John L. Lewis

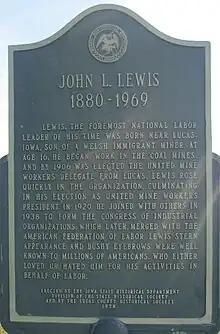
John L. Lewis, United Mine Workers President plaque located in Lucas, Iowa

With the open support of the AFL and the tacit support of the UMWA, Franklin D. Roosevelt was nominated and elected president in 1932, and Lewis benefited from the New Deal programs that followed. Many of his members received relief. Lewis helped secure passage of the Guffey Coal Act of 1935, which raised prices and wages, but it was declared unconstitutional by the Supreme Court. Thanks to the 1935 National Labor Relations Act, union membership grew rapidly, especially in the UMWA. Lewis and the UMW were major financial backers of Roosevelt's reelection in 1936 and were firmly committed to the New Deal.